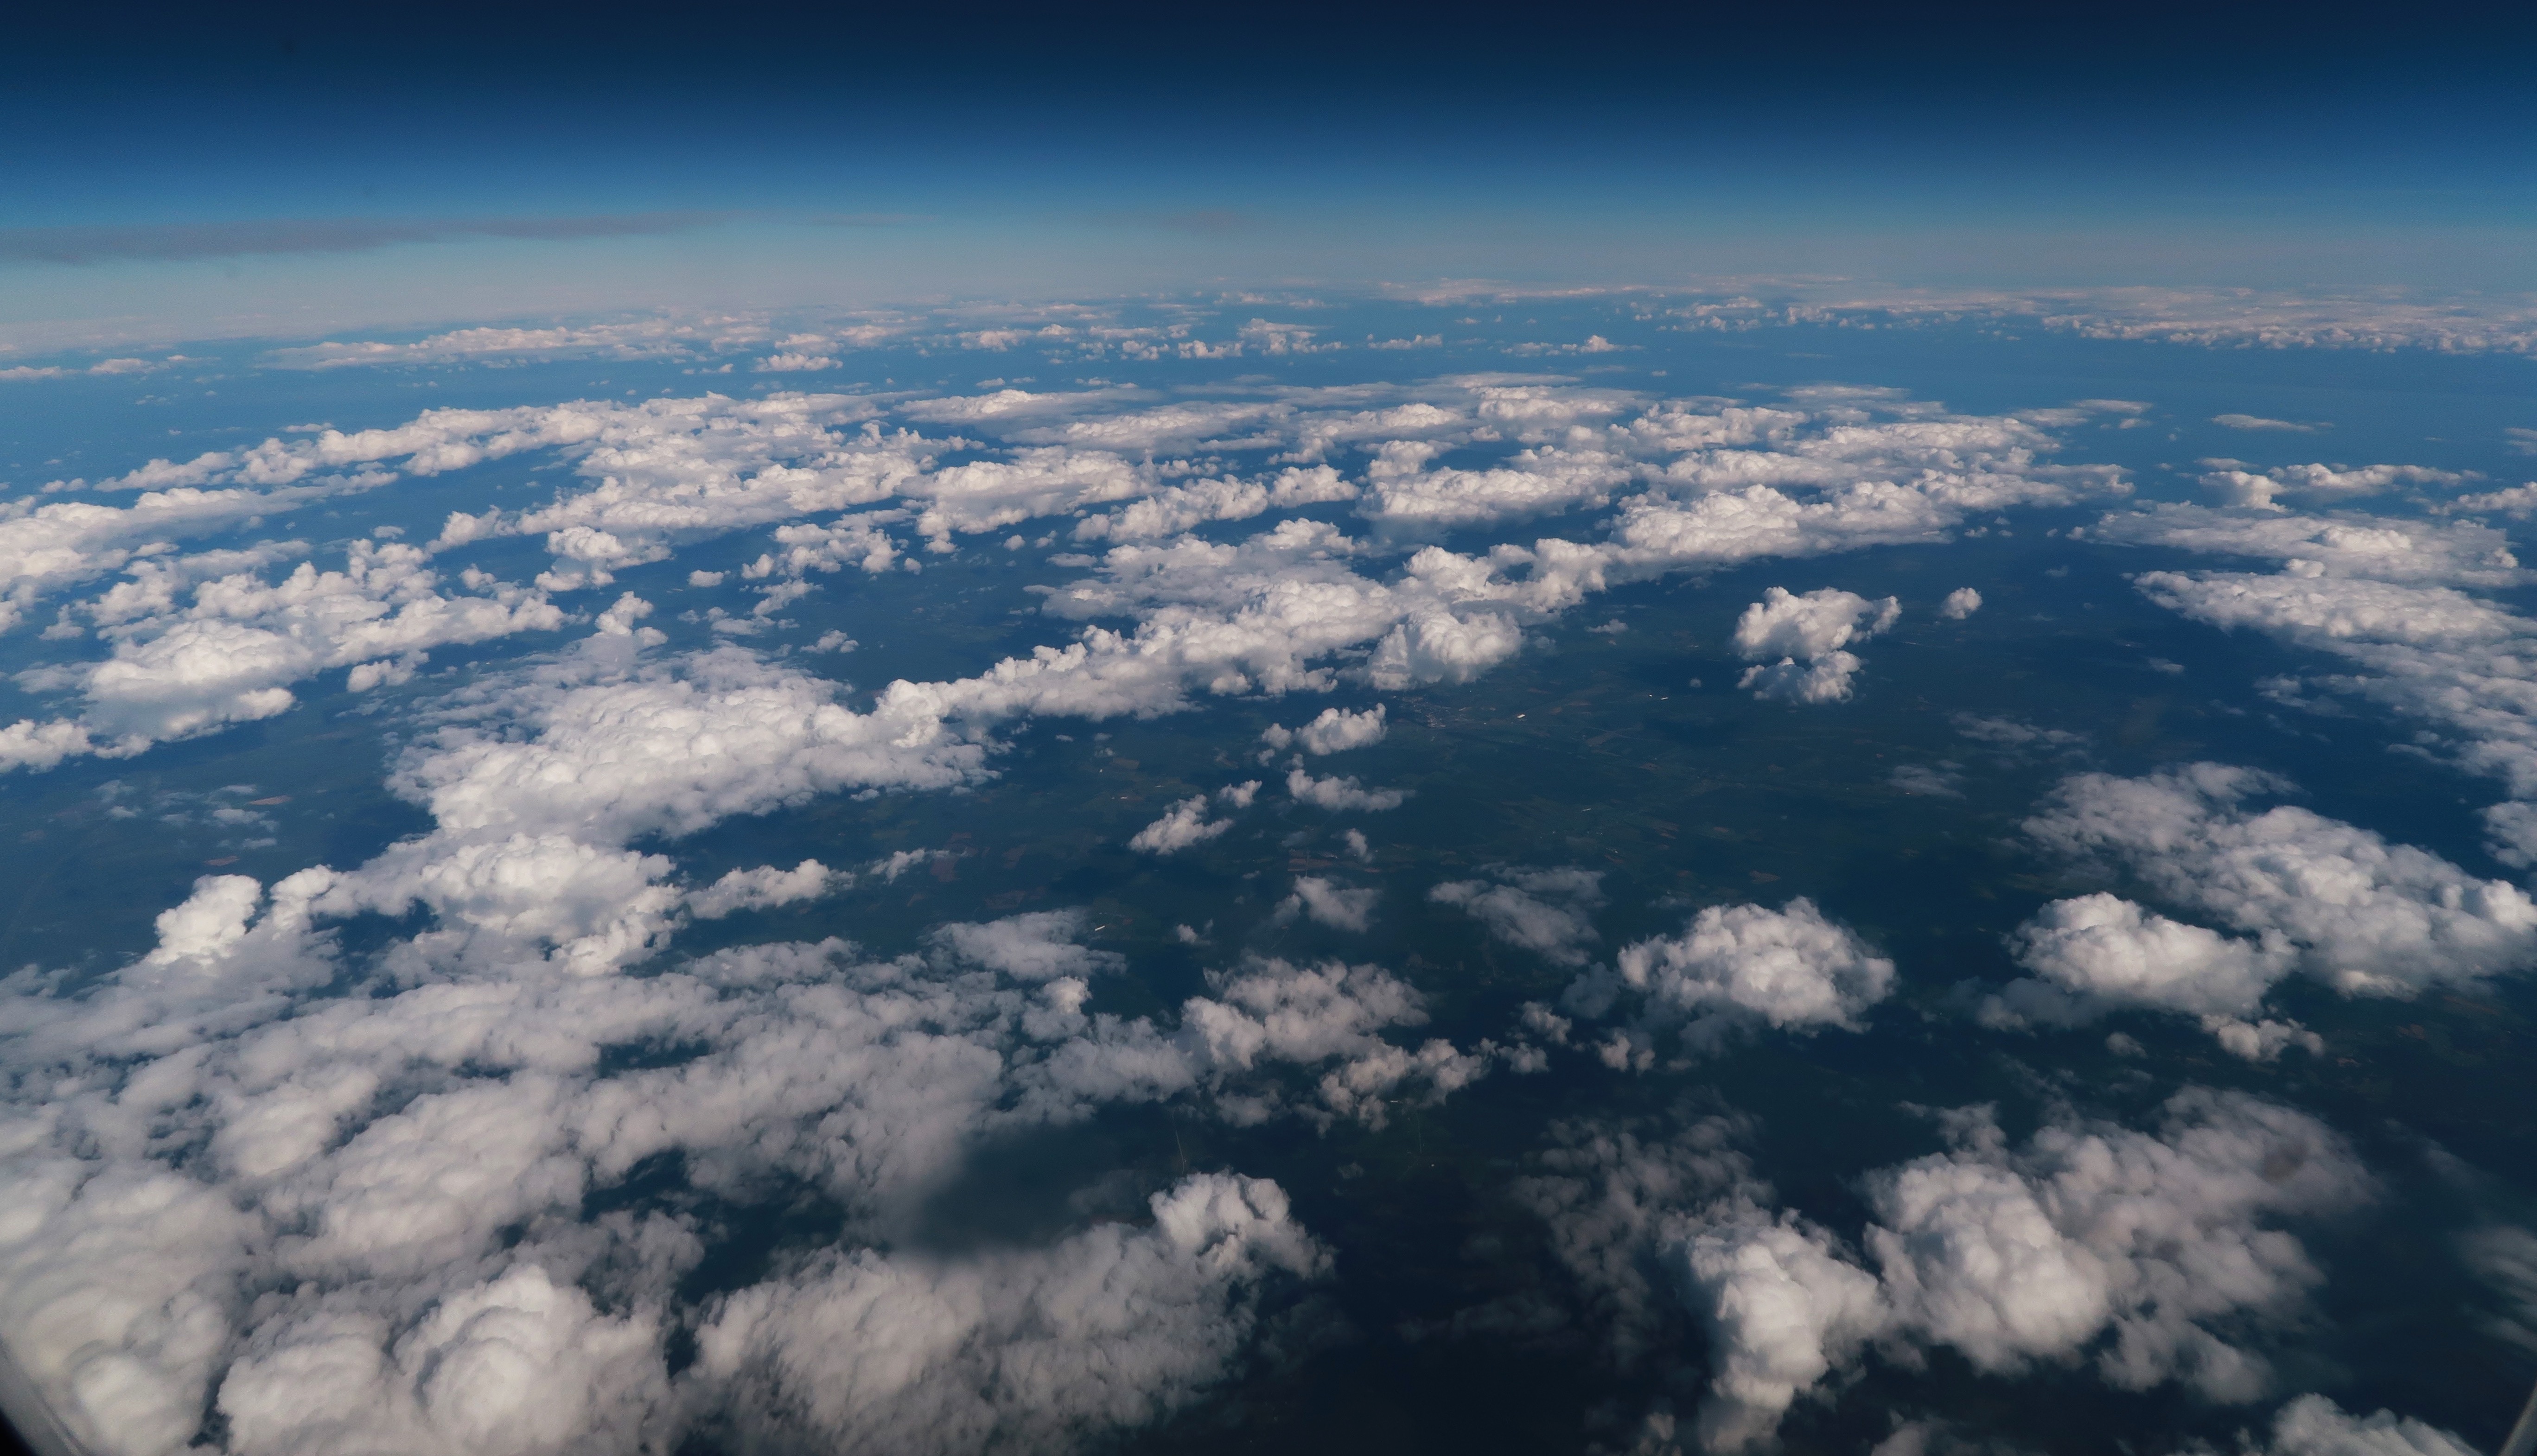
horizon, wing, cloud, sky, skyline, atmosphere, flying, panorama, travel, high, vehicle, flight, cumulus, blue, aerial, plain, outer space, clouds, earth, aerial photography, meteorological phenomenon, air travel, atmosphere of earth